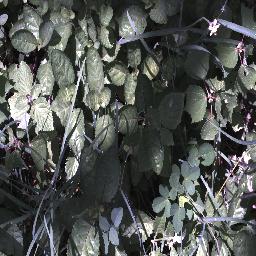
Label: snake_weed